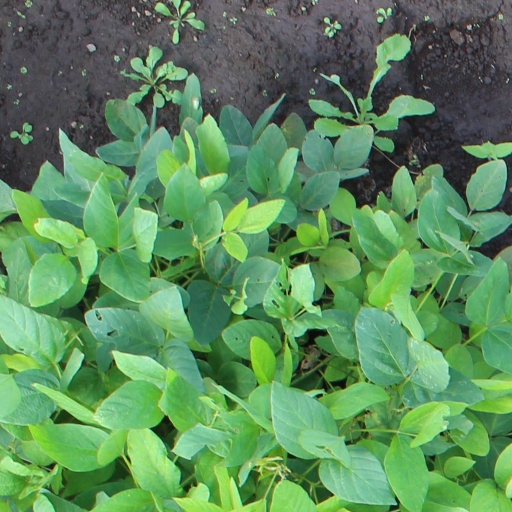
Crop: soybean